High Sunderland Hall

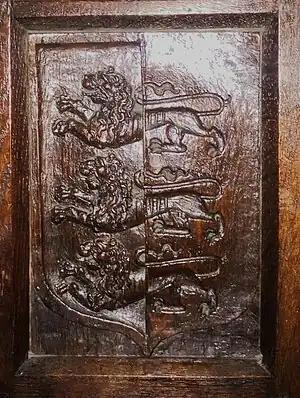
The Armorial Achievement of the Sunderlands.

High Sunderland Hall was inhabited by the eponymous Sunderland Family. The name deriving from 'asunder land' meaning land on the edge, or land set apart. The Sunderland family have been resident in West Yorkshire since around the 13th century, with a grand wooden house recorded on the site of High Sunderland Hall from at least 1274, before it was clad in stone to form the Hall familiar to Brontë.